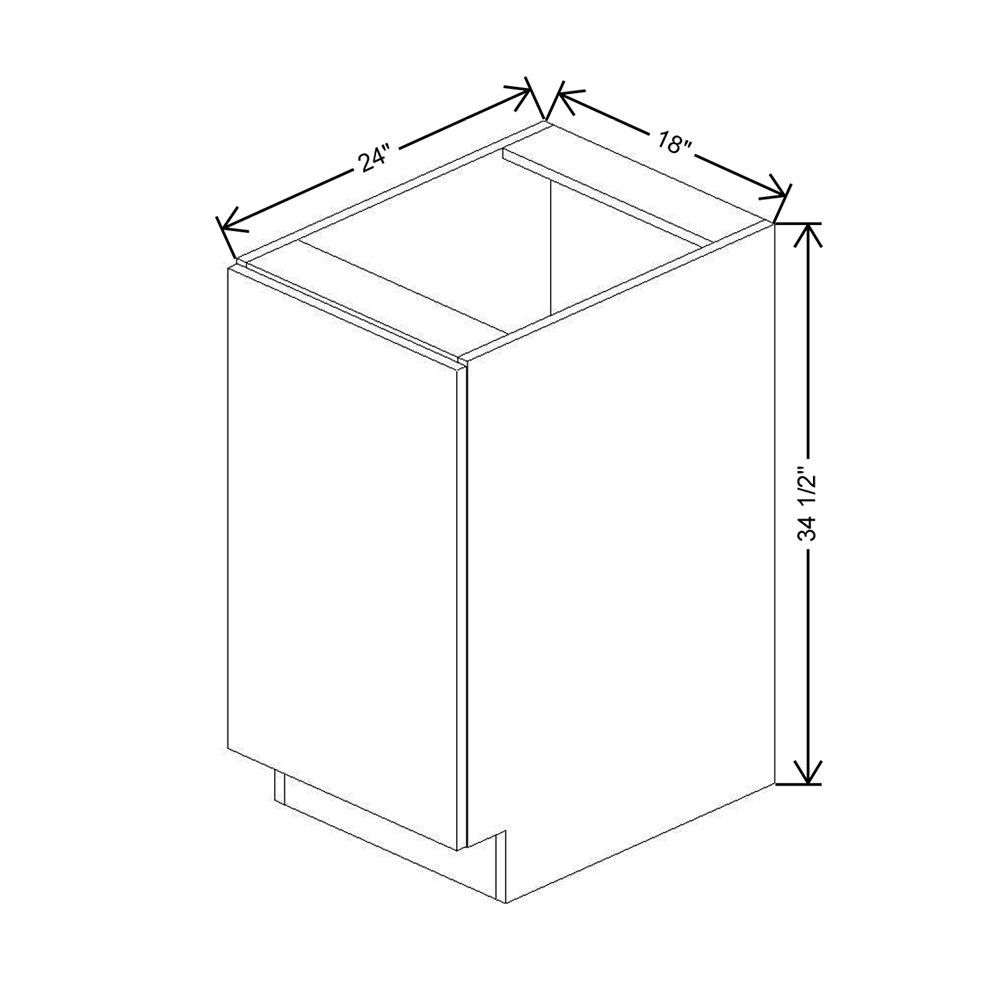
CNC Classic Broadway Almond 18" W Full Height Single Door Base Cabinet
Broadway brings contemporary design to life with the rich depth and natural tones of real wood— minus the maintenance. This textured laminate door offers lasting durability without sacrificing style and is available in 12 on-trend stocked colors. Perfect for creating that sleek, modern vibe with a finish that stands up beautifully to everyday life.
Brand: CNC
Category: Furniture > Cabinets & Storage > Kitchen Cabinets > Single Door Kitchen Cabinets